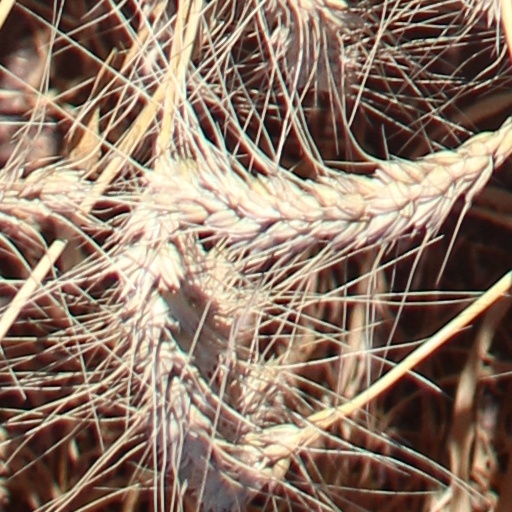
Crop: wheat